2004 United States House of Representatives elections in Florida

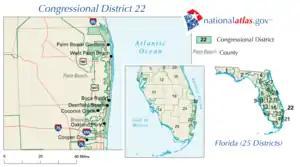

Incumbent Republican Dave Weldon sought election to a sixth term in Congress. Weldon defeated the Democratic candidate, retired physicist Simon Pristoop, with 65% of the vote.